Gates of the Arctic National Park and Preserve

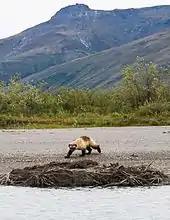
Wolverine on the bank of the Noatak River

According to the Köppen climate classification system, Gates of the Arctic National Park and Preserve has a Subarctic with Cool Summers and Year Around Rainfall Climate ("Dfc"). The plant hardiness zone at Anaktuvuk Pass Ranger Station is 2b with an average annual extreme minimum temperature of . Perennial snowfields and glaciers, which are crucial to various ecosystems within the park, are decreasing at a rapid rate due to warming temperatures. From 1985 to 2017, the area of these snowfields decreased in size by 13 km. These warming temperatures have also resulted in the thawing of permafrost which has directly affected the stability of the soil. As permafrost thaws, it exposes the bare soil to the elements which leads to erosion and slope failures.